K-9 (Kansas highway)

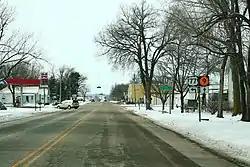
K-9 as it passes through Waterville with U.S. 77

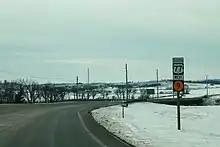
K-9 and US 77 south of Marysville

K-9 begins south of Dresden at K-123 on the border between Sheridan and Decatur counties. After starting out along the border, it gradually follows an east-northeast alignment, as the highway parallels the north fork of the Solomon River. After passing through Lenora, K-9 has a short overlap with US-283. It passes through Edmond and intersects K-173 near Densmore, then continues east through Logan and Speed. At Glade, K-9 intersects US-183. East of Glade, K-9 follows an east-southeast trajectory which goes north of Kirwin, then goes through Cedar and Gaylord before intersecting US-281. K-9 then goes southeast through Portis with US-281, then turns south. At US-24, K-9 turns east with US-24, ending its overlap with US-281.